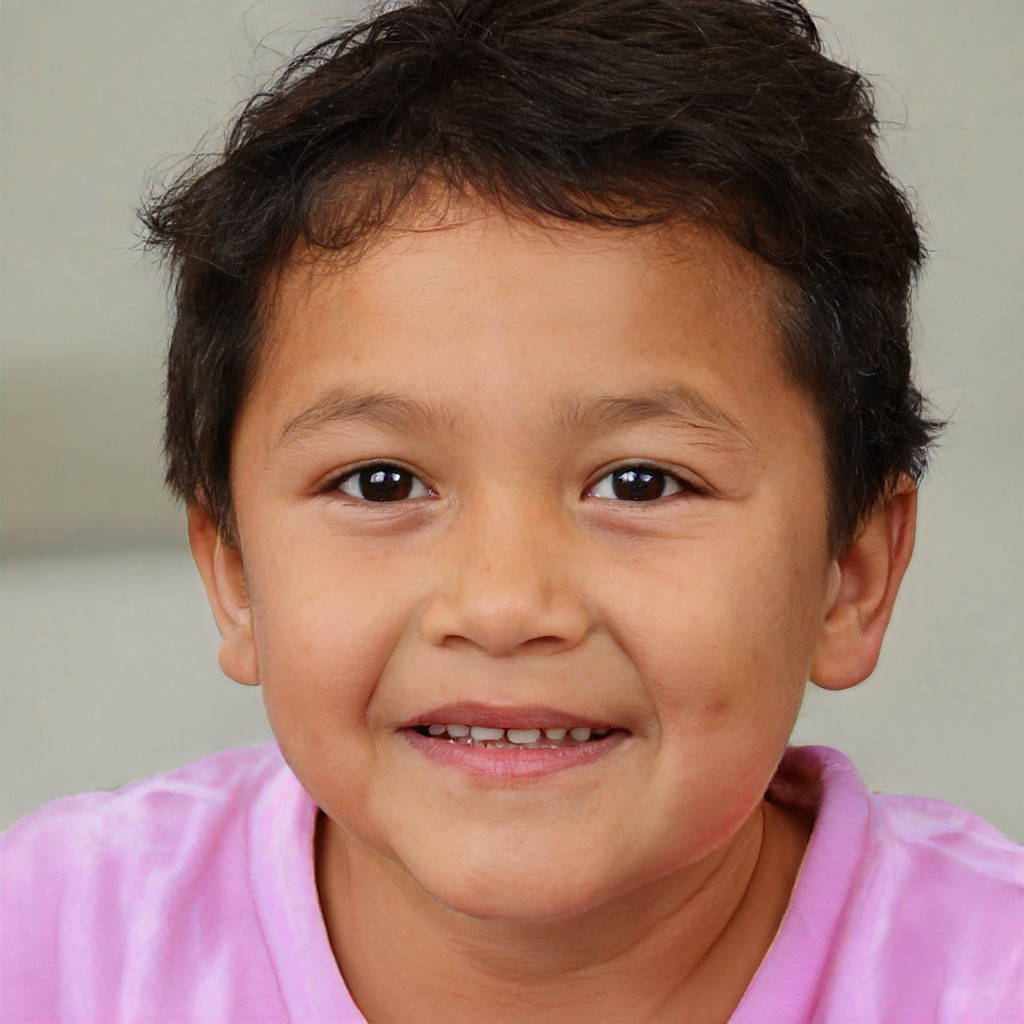
Portrait style: Real Portrait